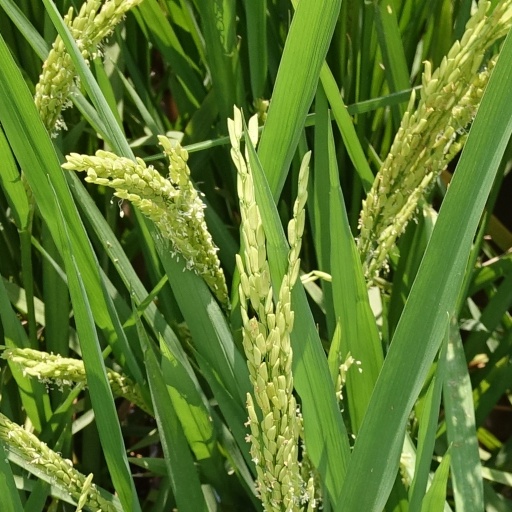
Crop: rice